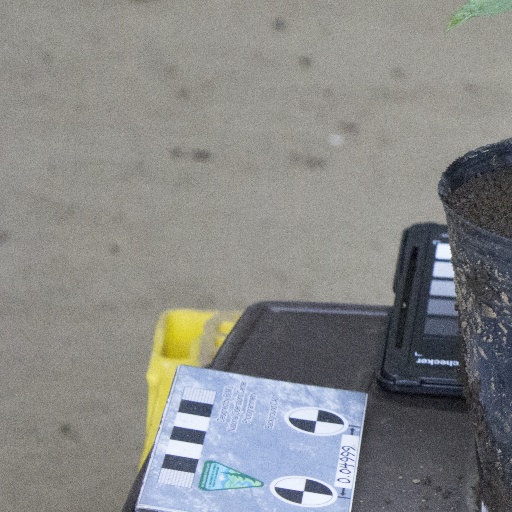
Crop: soybean